Union army

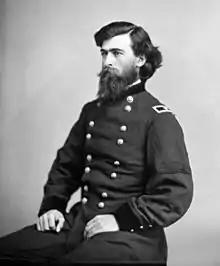
Llewellyn F. Haskell (1842–1929), United States Army officer and a Union general during the American Civil War

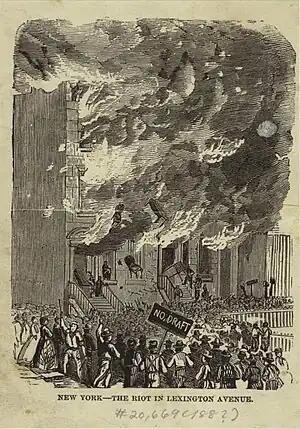
Rioters attacking a building during the New York anti-draft riots of 1863

Native-born White Americans made up roughly two-thirds of the soldiers in the Union army, with the rest of many different ethnic groups, including large numbers of immigrants. About 25% of the white men who served in the Union army were foreign-born. The U.S. experienced its heaviest rate of immigration during the 1850s, and the vast majority of these people moved to the Northeastern states.